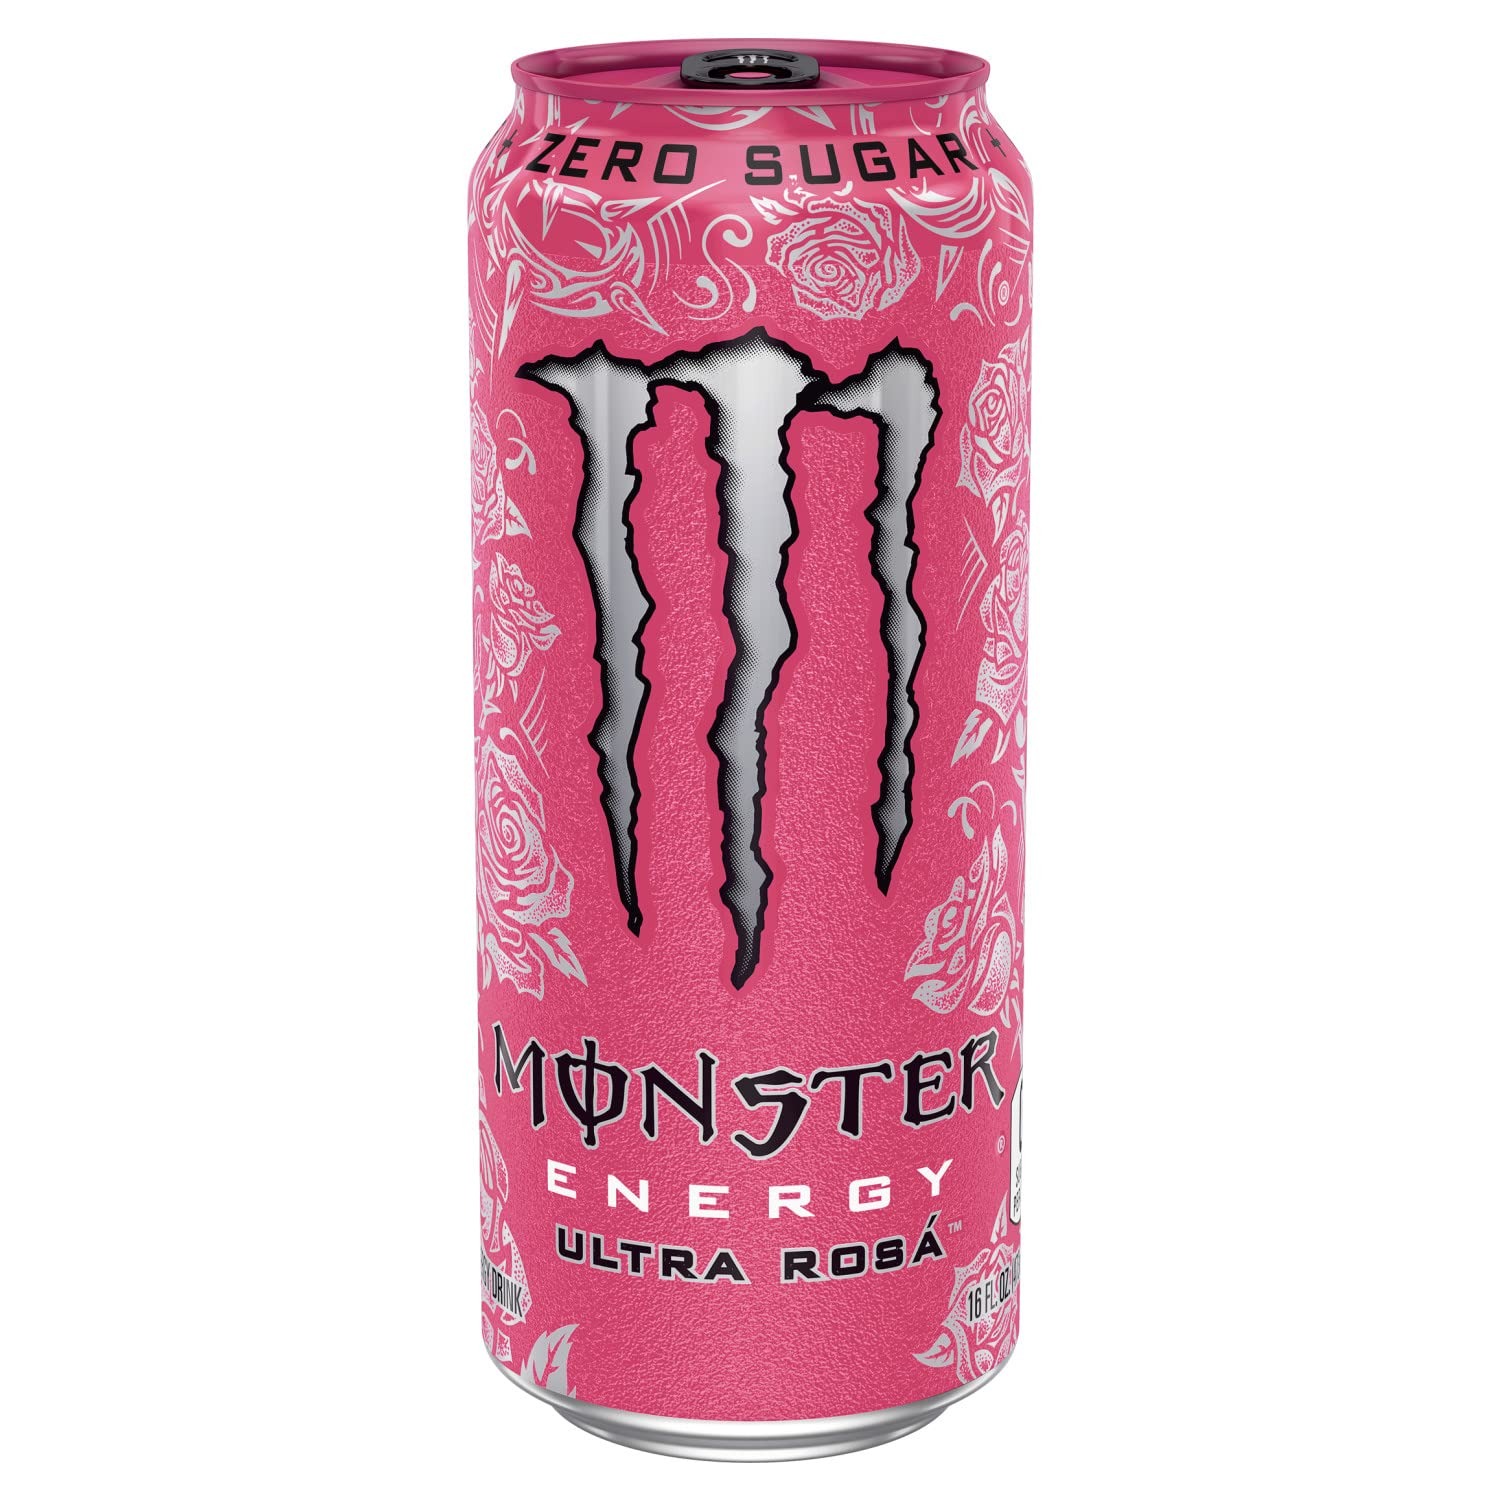
Item Name: Monster Energy Zero Sugar Ultra Rosa - 16 ounce
Bullet Point: Monster Energy Drink, Ultra Rosa, 16 fl oz
Value: 16.0
Unit: Fl Oz

Price: 2.135